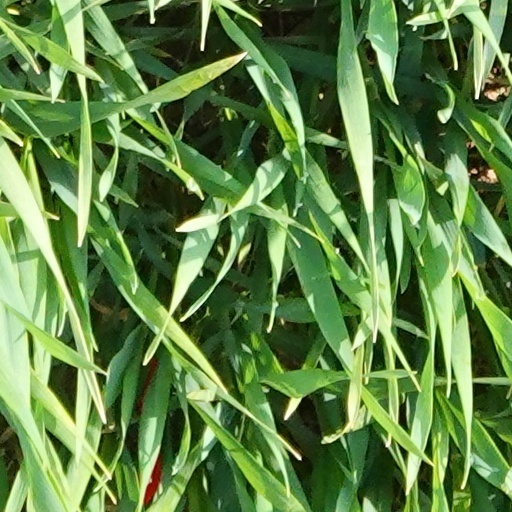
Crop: wheat